Mariya Gabriel

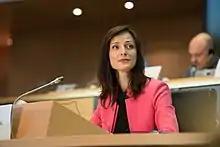
Gabriel testifies before the European Parliament in 2019

On 10 May 2017 Jean-Claude Juncker, President of the European Commission, announced that Bulgarian Prime Minister Boyko Borisov had nominated Mariya Gabriel to replace Kristalina Georgieva as Commissioner.